Sivas

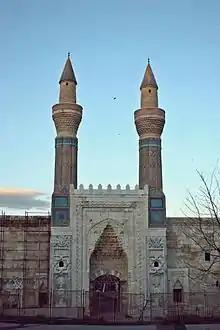
Gök Medrese built by the Seljuk Empire in 1271

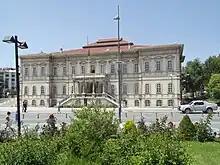
Sivas Congress was held in the Ethnography Museum building between 4-11 September 1919

A cultural hub as well as an industrial one, Sivas contains many examples of 12th and 13th-century Seljuk architecture. The Great Mosque ("Ulu Cami") of Sivas was first built in 1197. The Sifaiye Medresesi was completed in 1217–1218 and served as a "darüşşifa" (hospital and medical school). It has a four-iwan layout typical of Seljuk madrasas and is fronted by an elaborately carved entrance portal. It also contains the tomb of its founder, the Seljuk sultan Izz al-Din Kayka'us I (d. 1220). In 1271–1272, when the city was under Ilkhanid influence, three different madrasas were built by competing patrons: the Buruciye Medrese, the "Çifte Minare Medresesi", and the Gök Medrese ("Blue Madrasa"; depicted on the obverse of the Turkish 500 lira banknote of 1927–1939). All three have elaborate entrance portals.